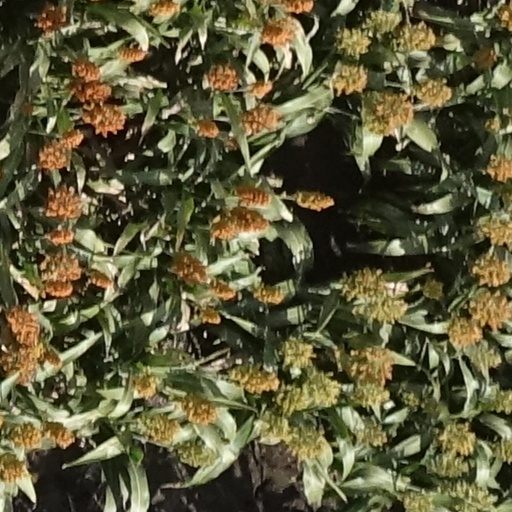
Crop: sorghum